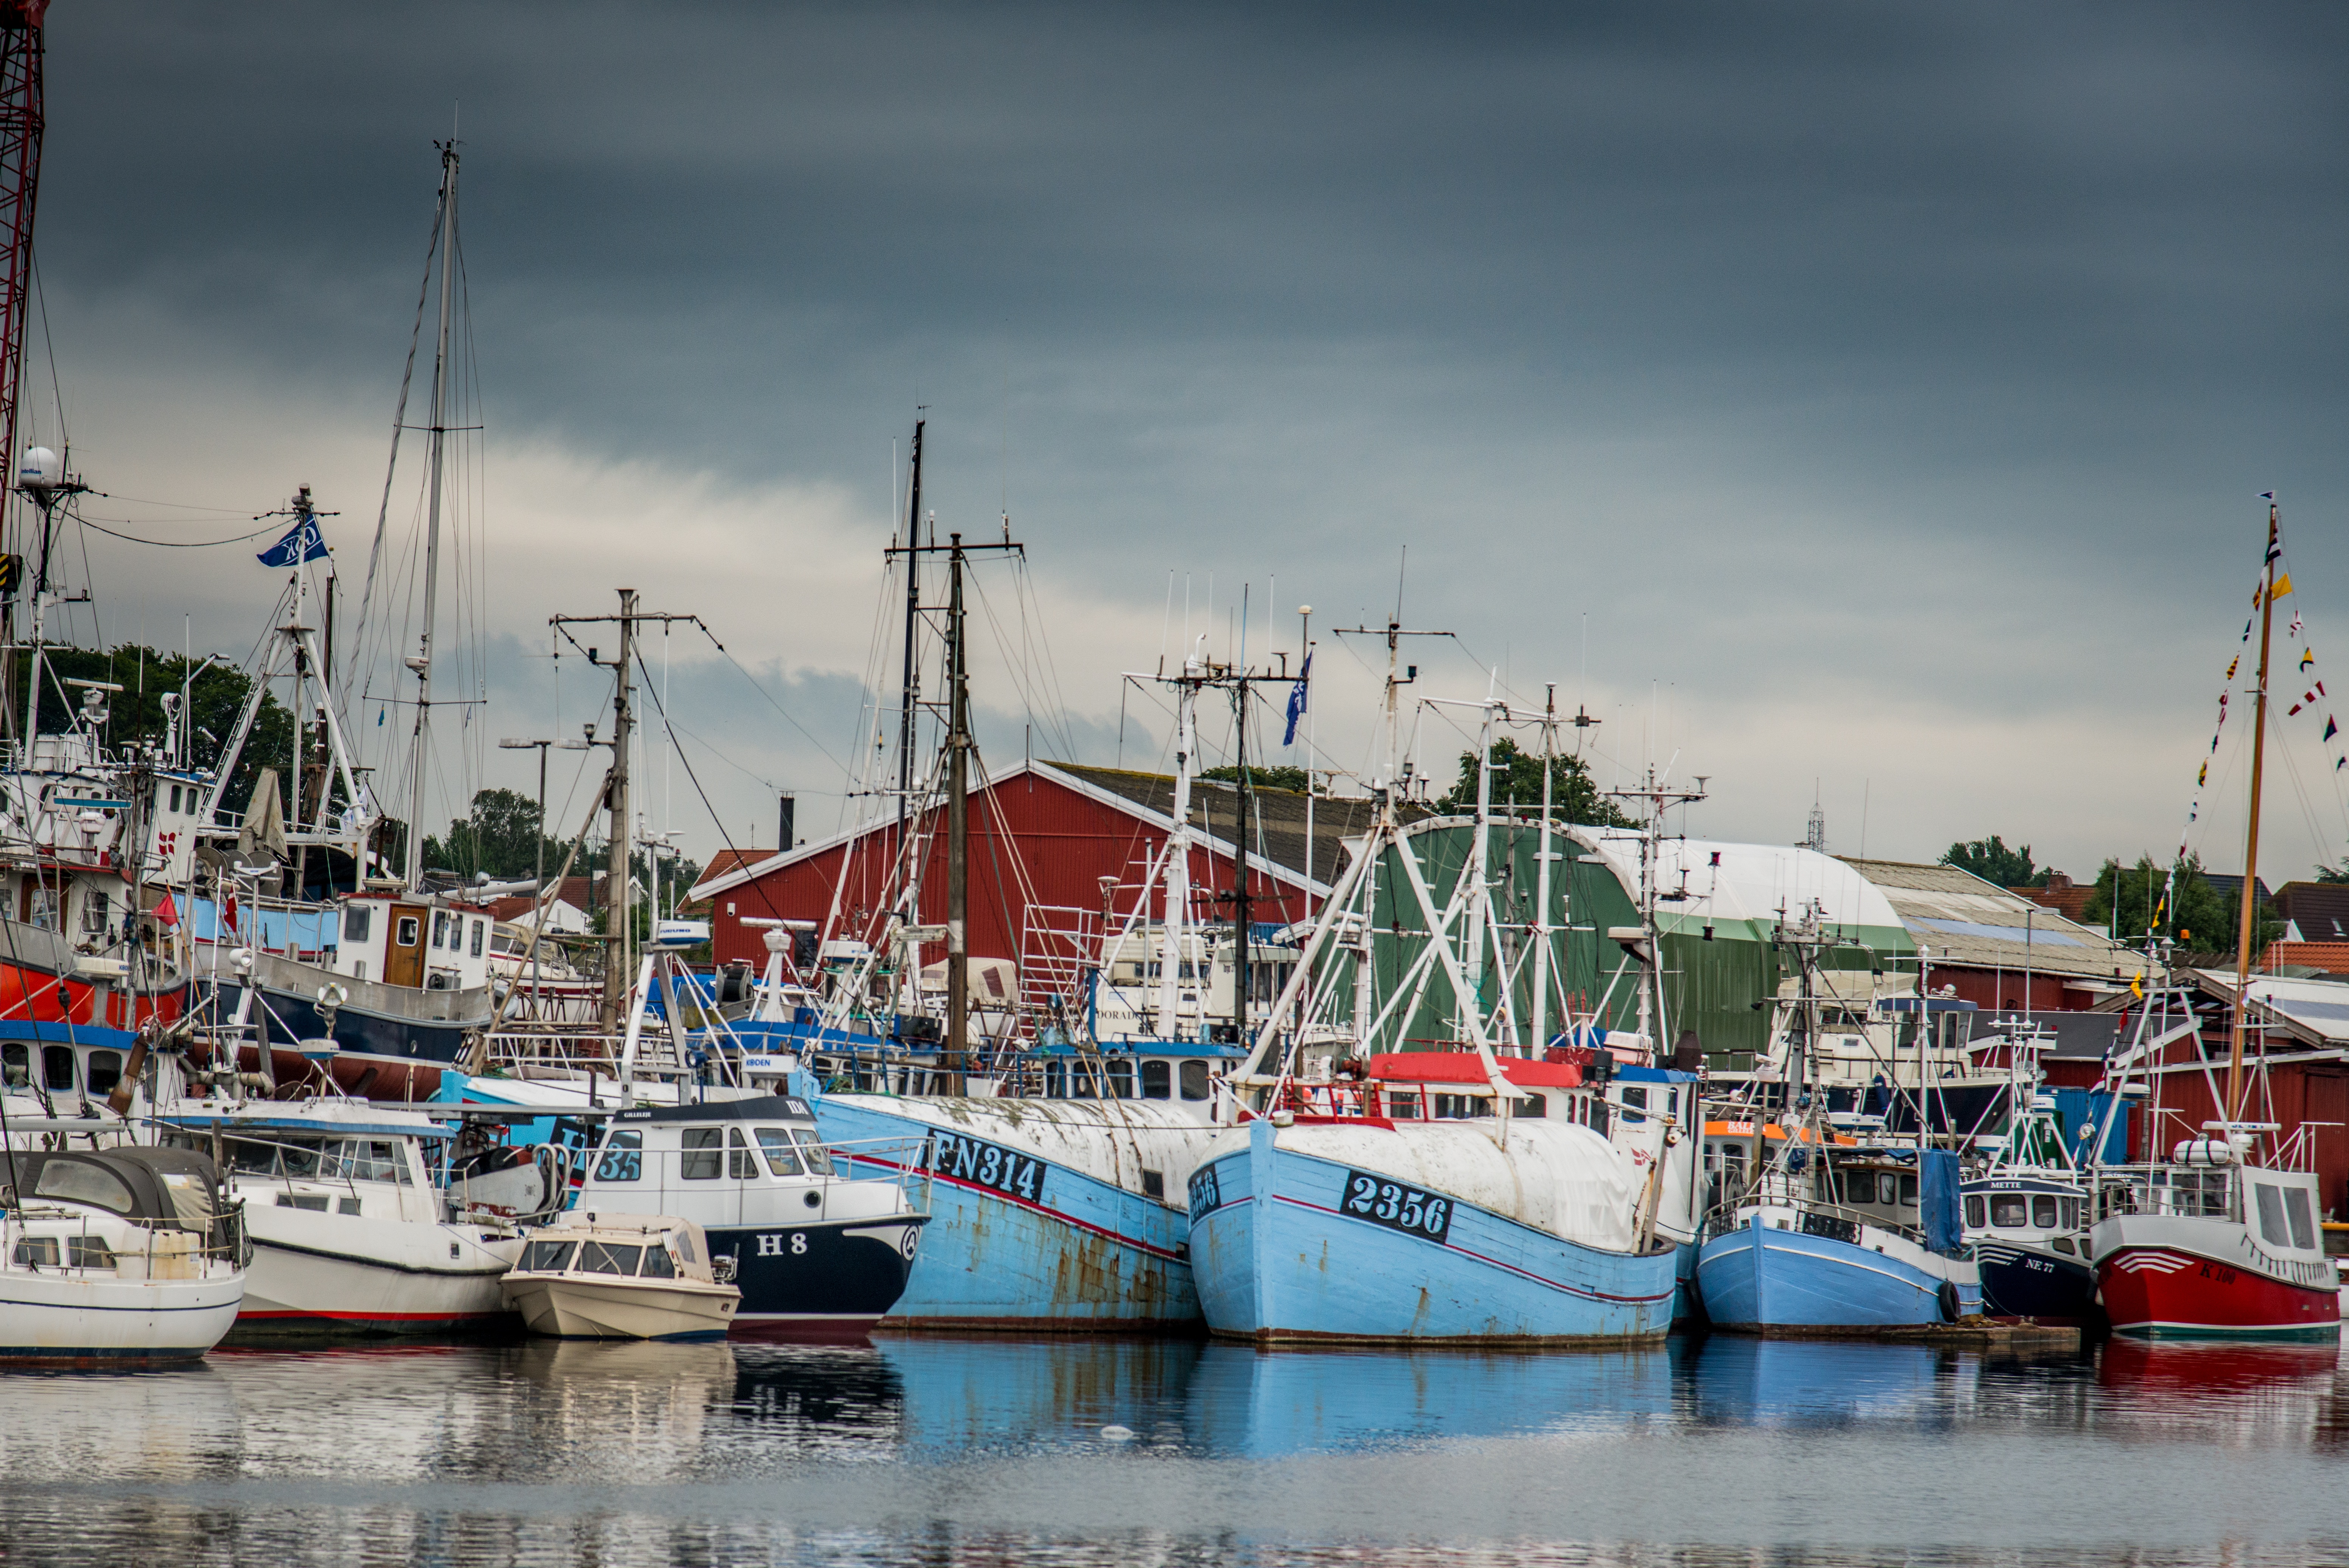
sea, coast, water, ocean, dock, boat, ship, vehicle, fishing, fisherman, mast, harbor, marina, port, docks, maritime, watercraft, trawler, browse, fishing vessel, danmark